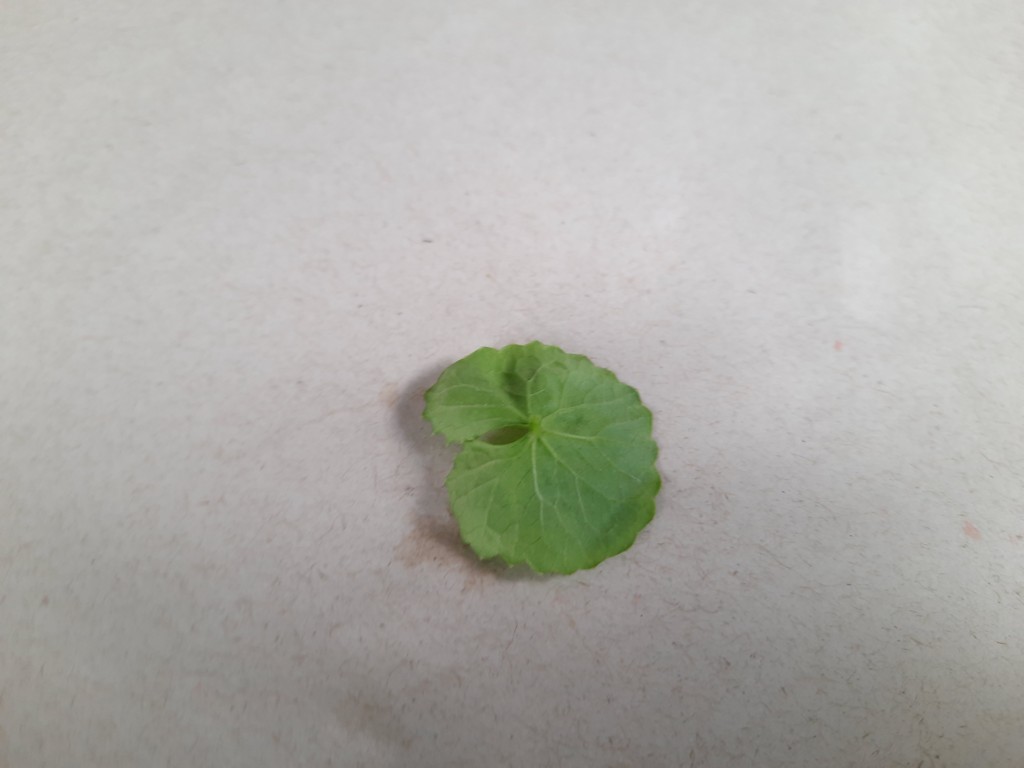
Label: Healthy